Sacred Books of the East

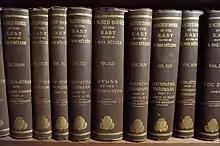
"Sacred Books of the East"

The Sacred Books of the East is a monumental 50-volume set of English translations of Asian religious texts, edited by Max Müller and published by the Oxford University Press between 1879 and 1910. It incorporates the essential sacred texts of Hinduism, Buddhism, Taoism, Confucianism, Zoroastrianism, Jainism, and Islam.